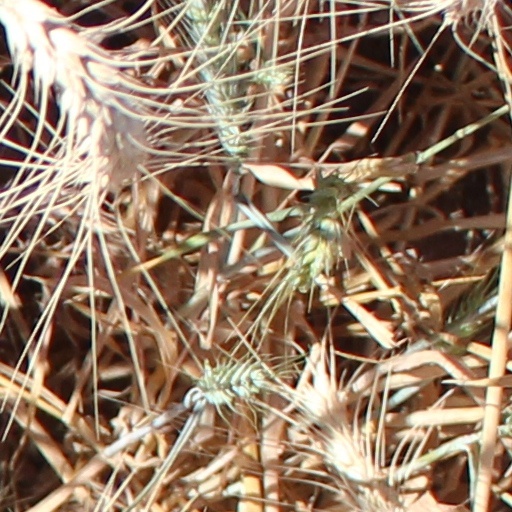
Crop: wheat